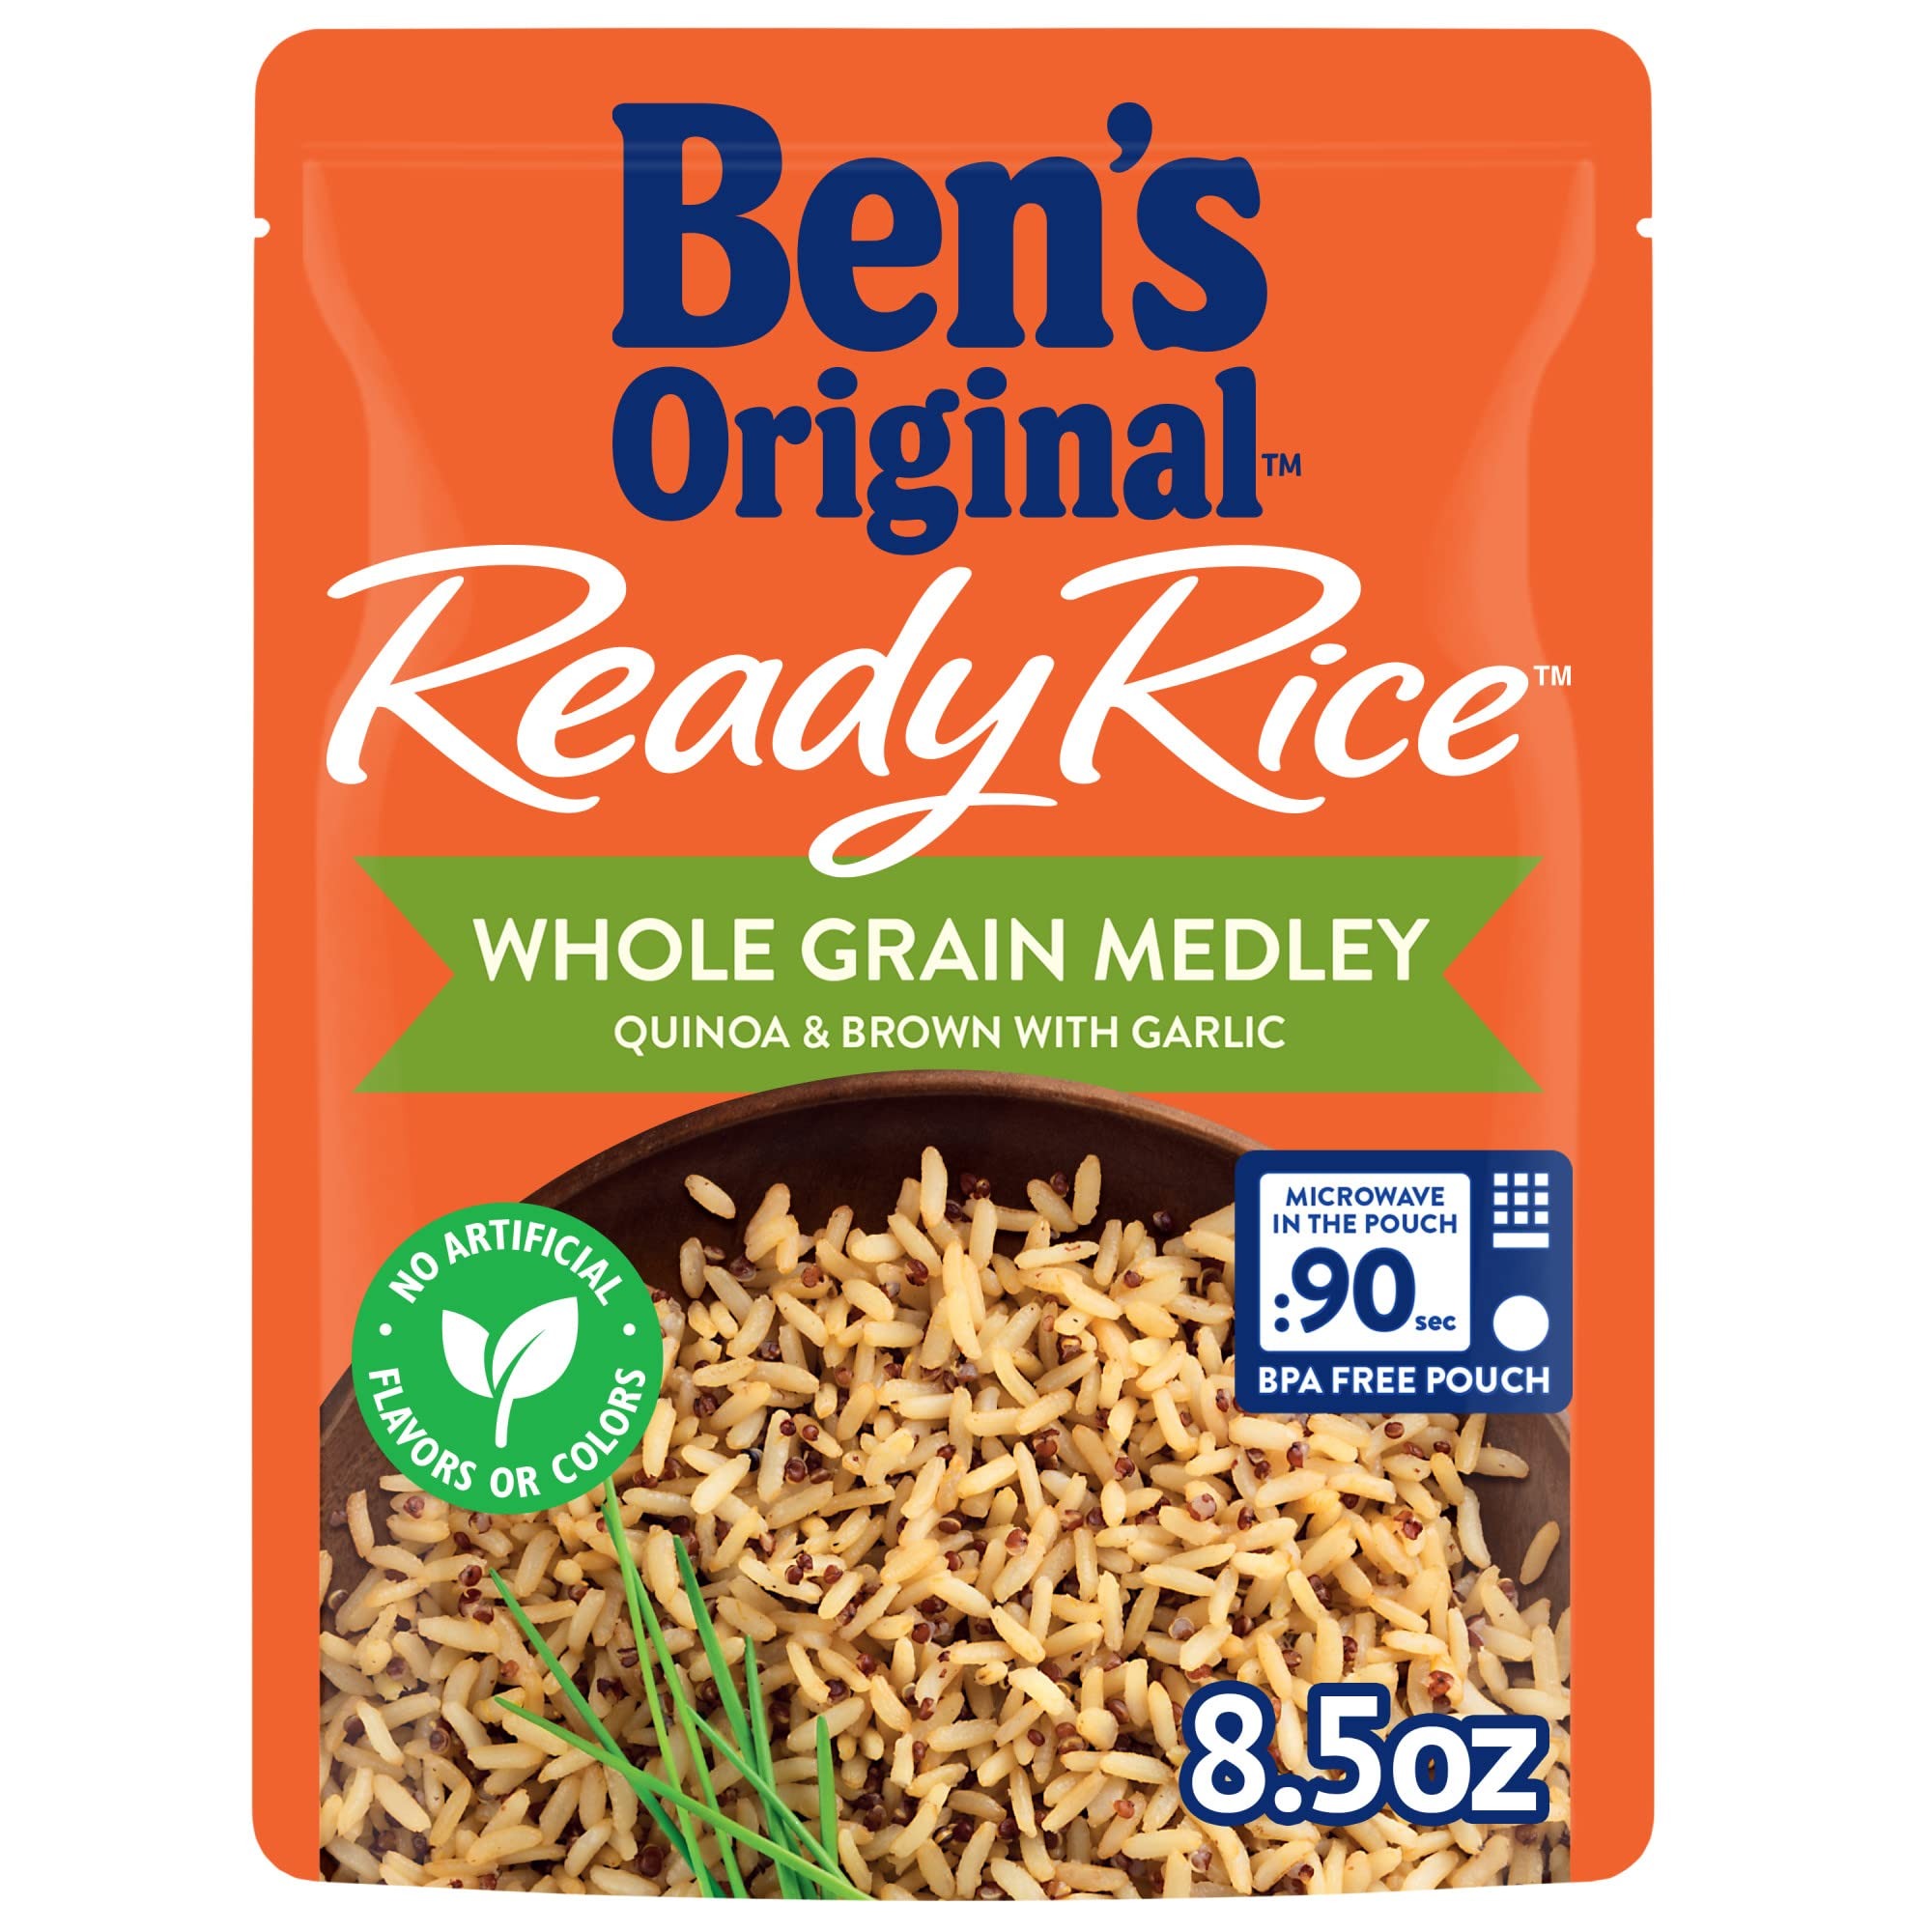
Item Name: BEN'S ORIGINAL Ready Whole Grain Medley Pouch Quinoa & Brown Rice with Garlic, 8.5 oz.
Bullet Point 1: Microwaves in just 90 seconds
Bullet Point 2: 100% US Grown
Bullet Point 3: No artificial flavors or colors
Bullet Point 4: No trans fat, no saturated fat, no cholesterol
Bullet Point 5: Convenient pouch eliminates prep and cleanup
Product Description: Quinoa & brown with garlic. No artificial flavors, colors. Per 1 Cup: 180 calories; 0 g sat fat (0% DV); 420 mg sodium (18% DV); 0 g total sugars. Not a low calorie food. Contains bioengineered food ingredients. Discover Ben's Original. You know us as the brand behind the world's best rice. Now find out how we're making the world better, creating opportunities that offer everyone a seat at the table. Good to Know: No artificial flavors or colors, enjoy as part of a balanced weekly diet. www.bensoriginal.com. Visit BensOriginal.com to learn more. BPA free pouch. 100% US grown rice.
Value: 8.5
Unit: Ounce

Price: 1.79